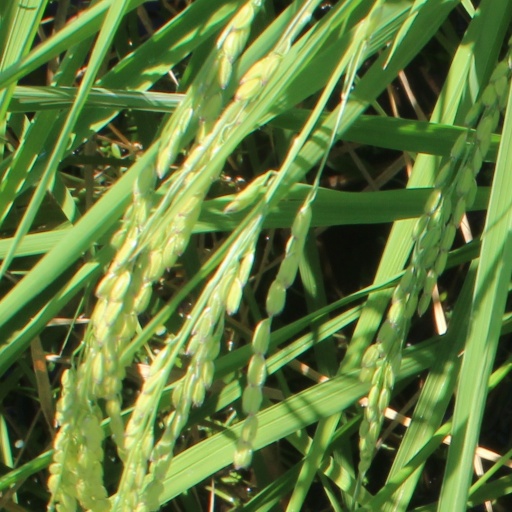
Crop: rice